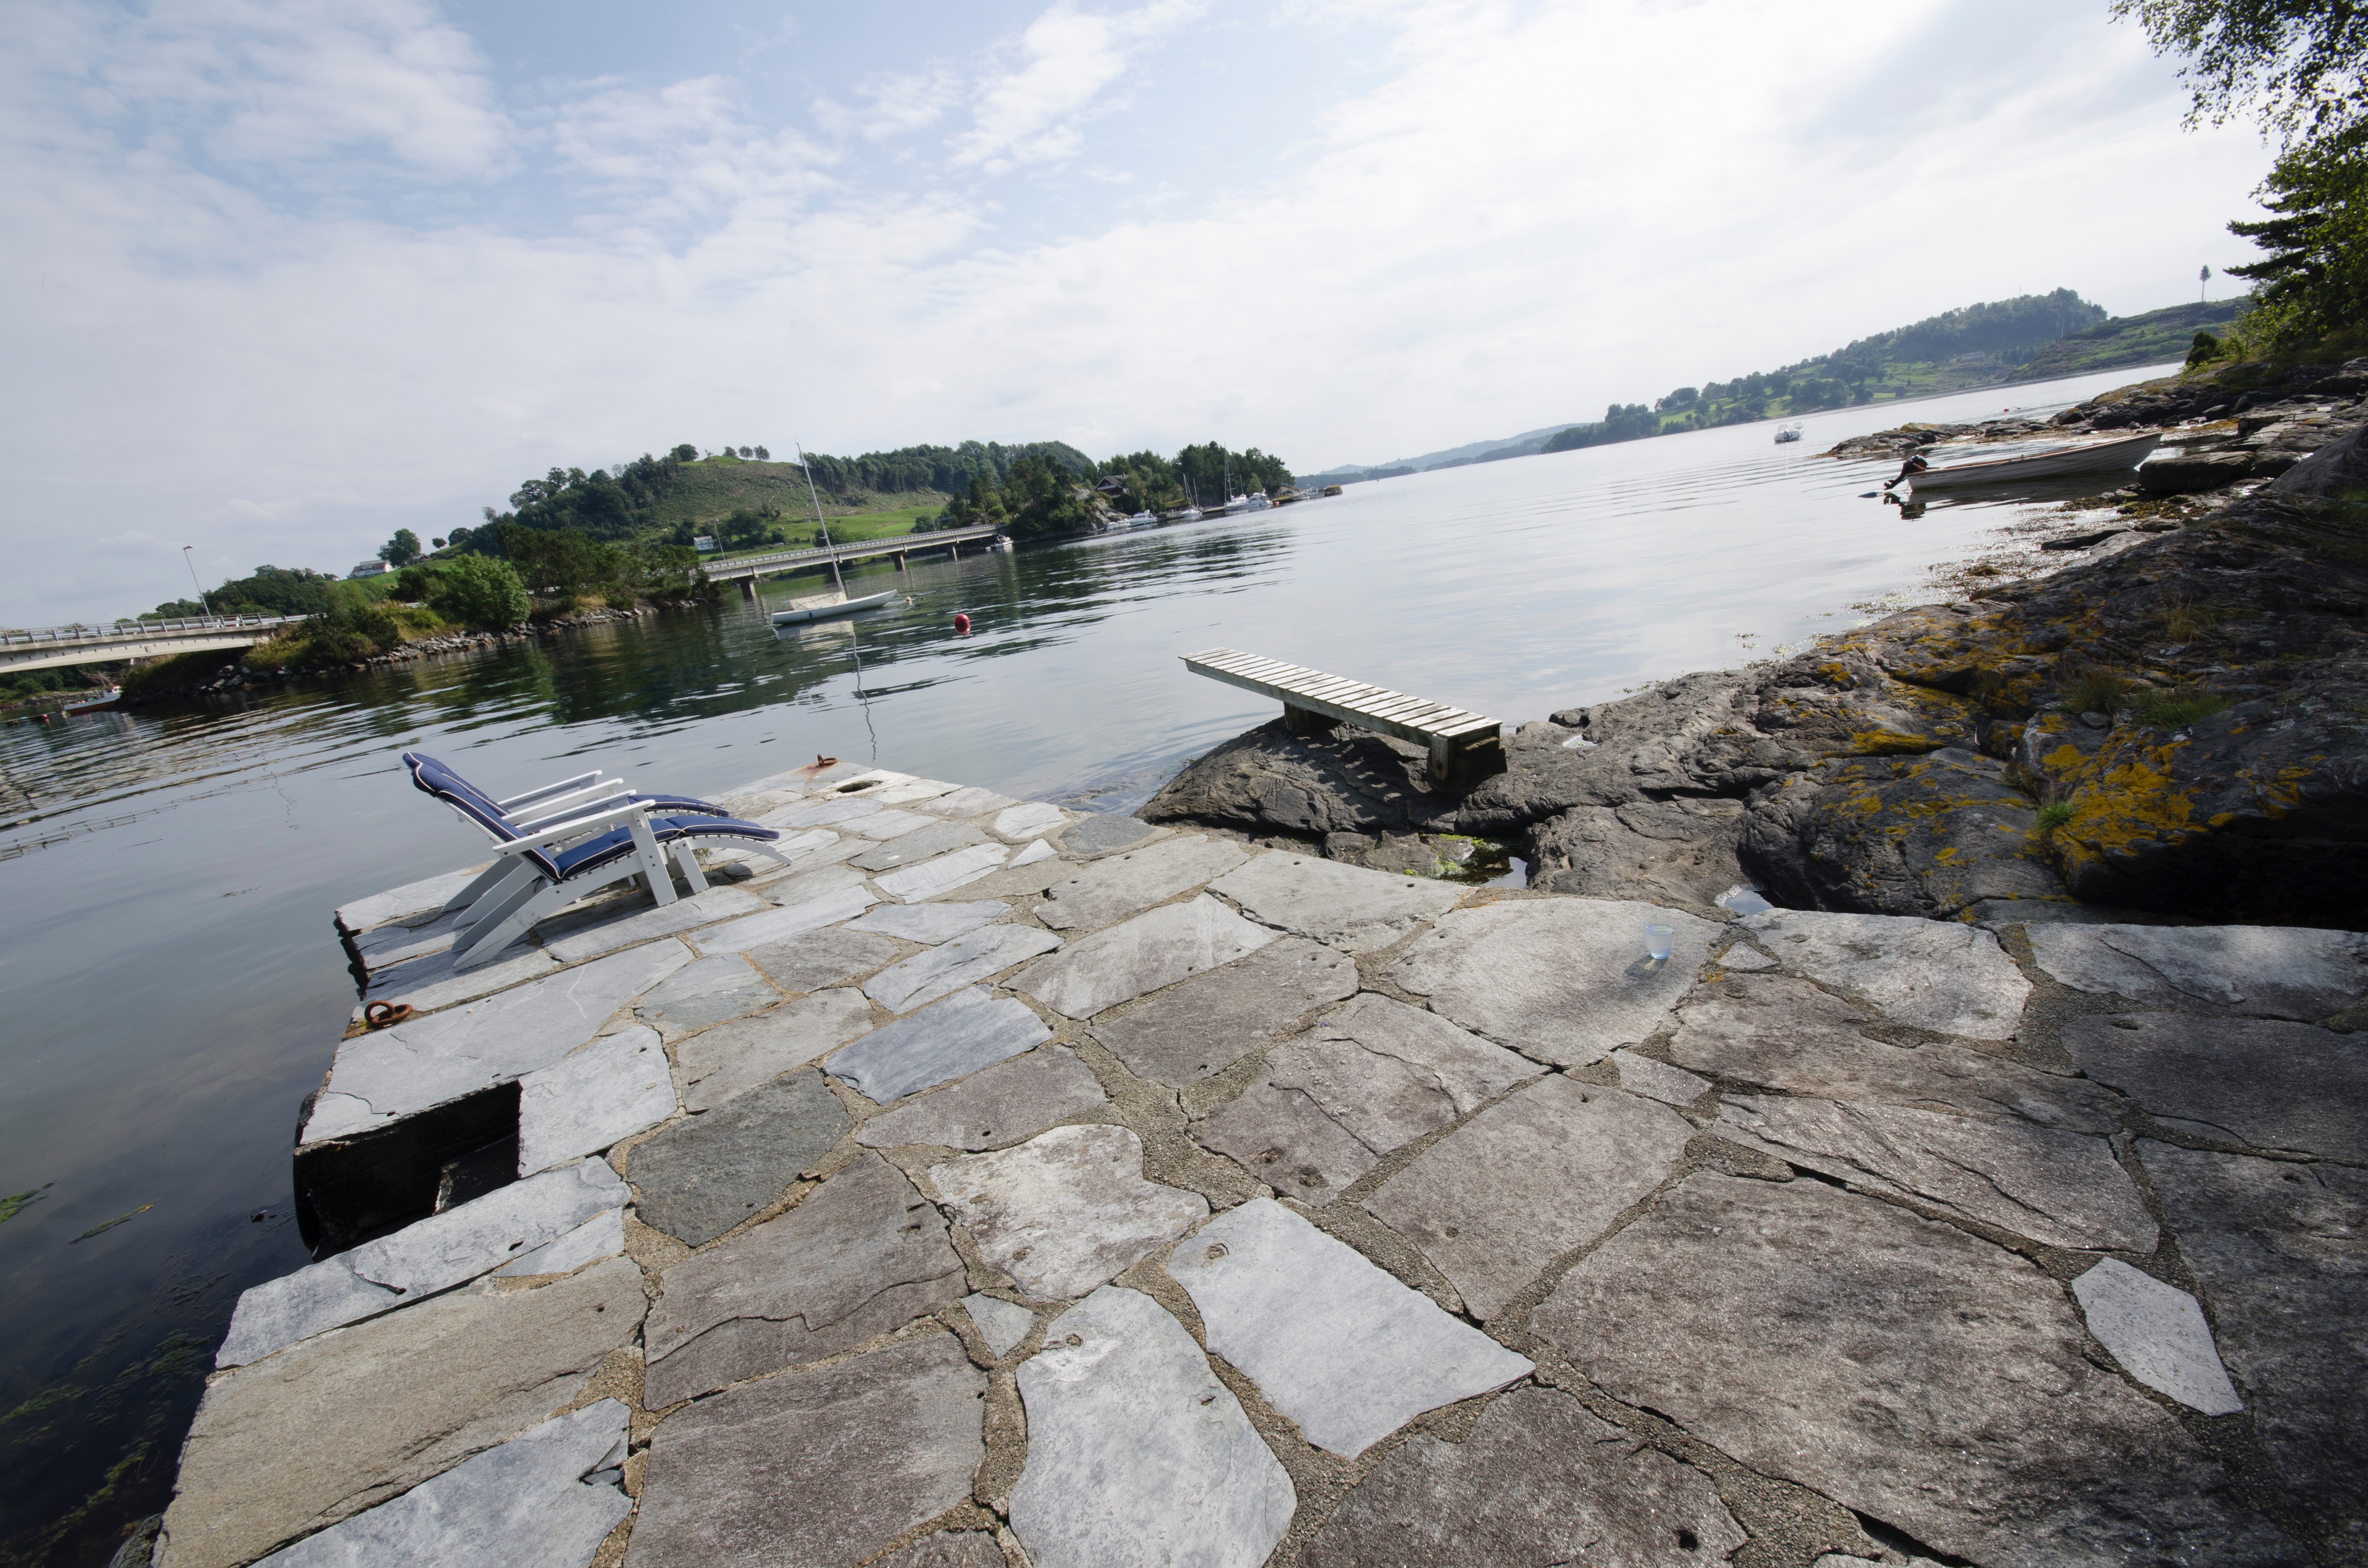
sea, coast, water, rock, shore, lake, river, vacation, cove, bay, reservoir, terrain, waterway